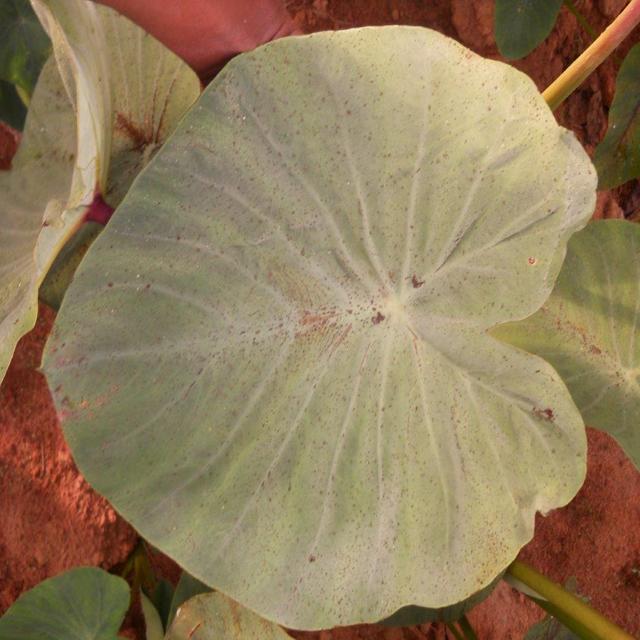
Label: Healthy